Phạm Tuân

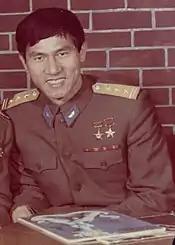
Tuân in 1980

During his time in orbit, Tuân performed experiments on the melting of mineral samples in microgravity. He also carried out plant experiments on azolla and photographed Vietnam from orbit for mapping purposes. Tuân was in space for 7 days, 20 hours, and 42 minutes, completing 142 orbits, and returned to Earth on 31 July 1980.